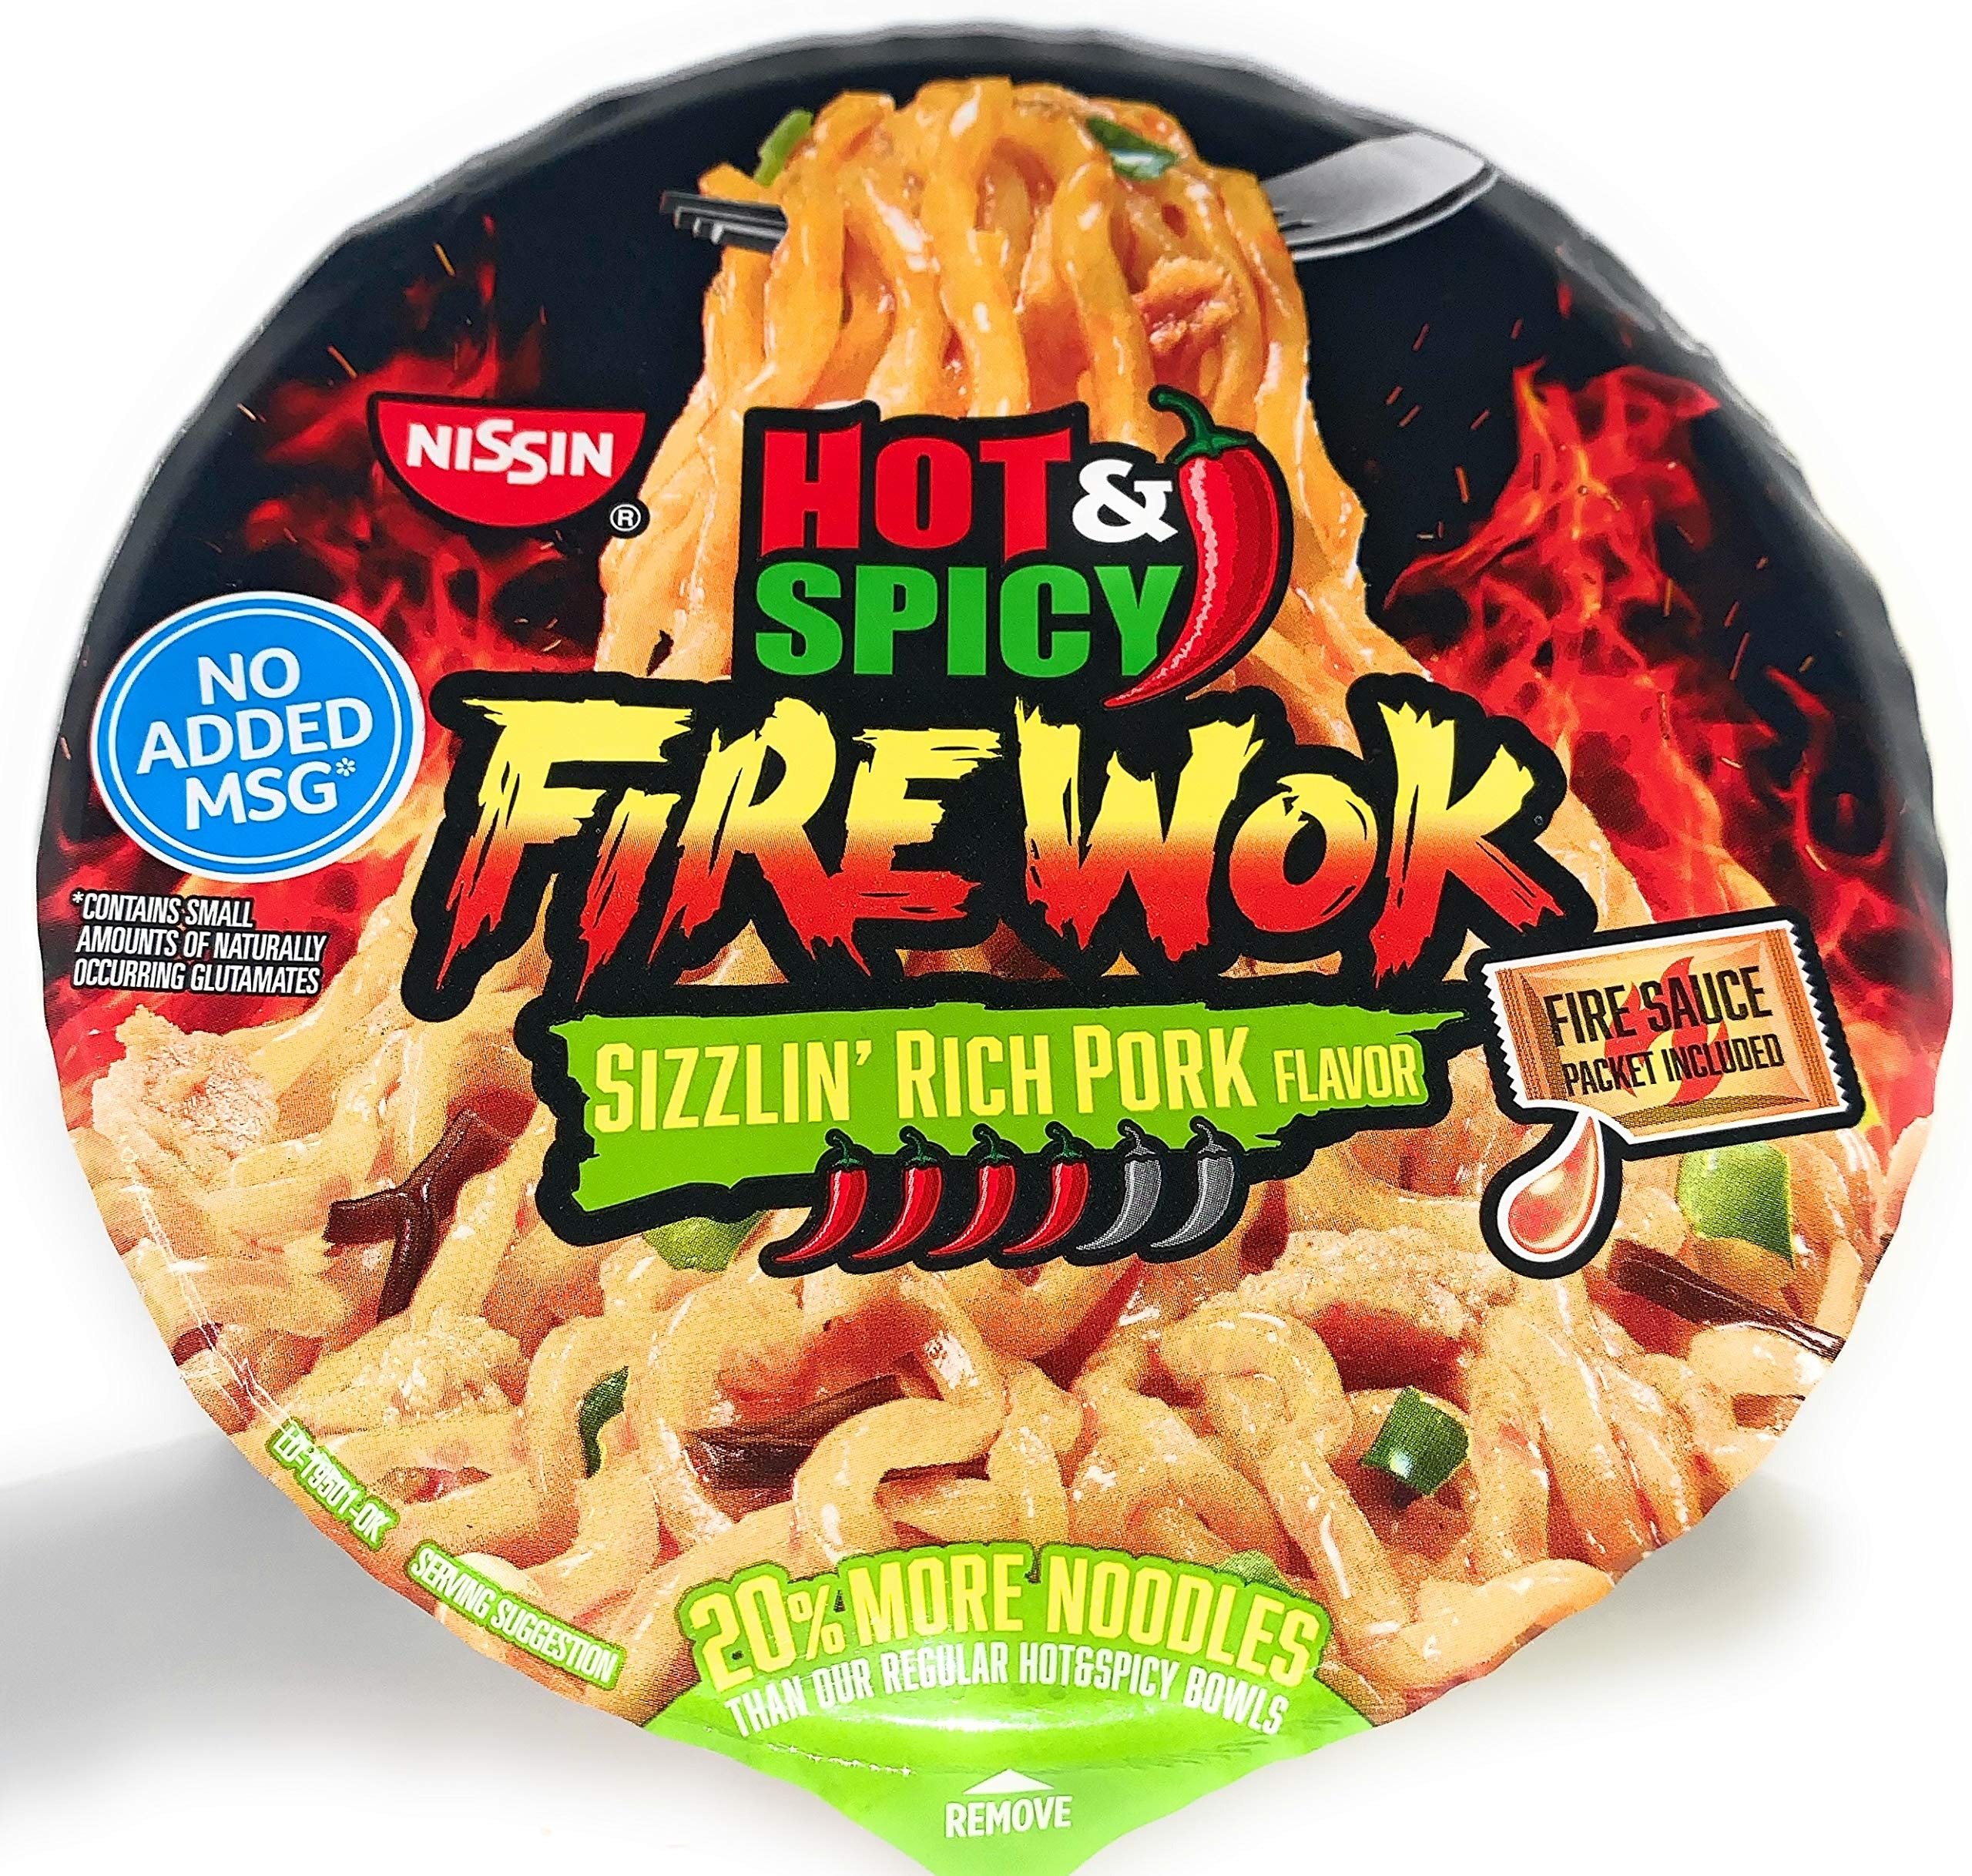
Item Name: Nissin Fire Wok Stir Fry Sizzlin Rich Pork Asian Noodles 4.37 oz (5)
Bullet Point 1: 20% MORE Noodles than regular Hot & Spicy Bowls
Bullet Point 2: NO ADDED MSG
Bullet Point 3: Fire Sauce Packet Included
Product Description: Satisfying, hearty noodles inspired by rich Japanese pork bone broth and spiced up with a kick of a chili pepper-infused sauce.
Value: 21.85
Unit: Fl Oz

Price: 2.49